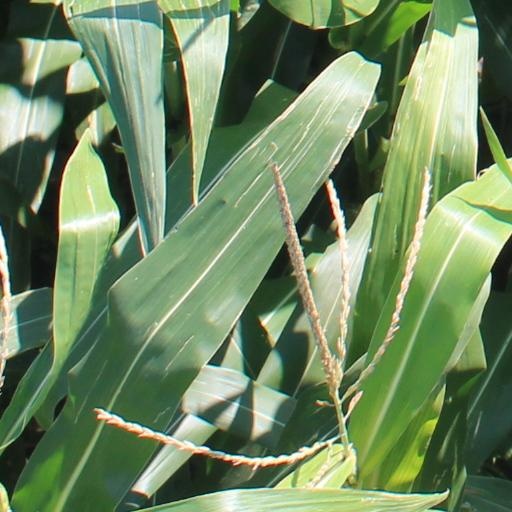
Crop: maize; corn